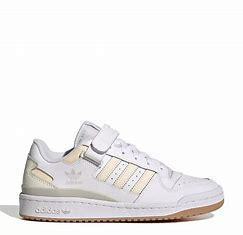
Brand: adidas
Model: originals Adidas Originals Forum